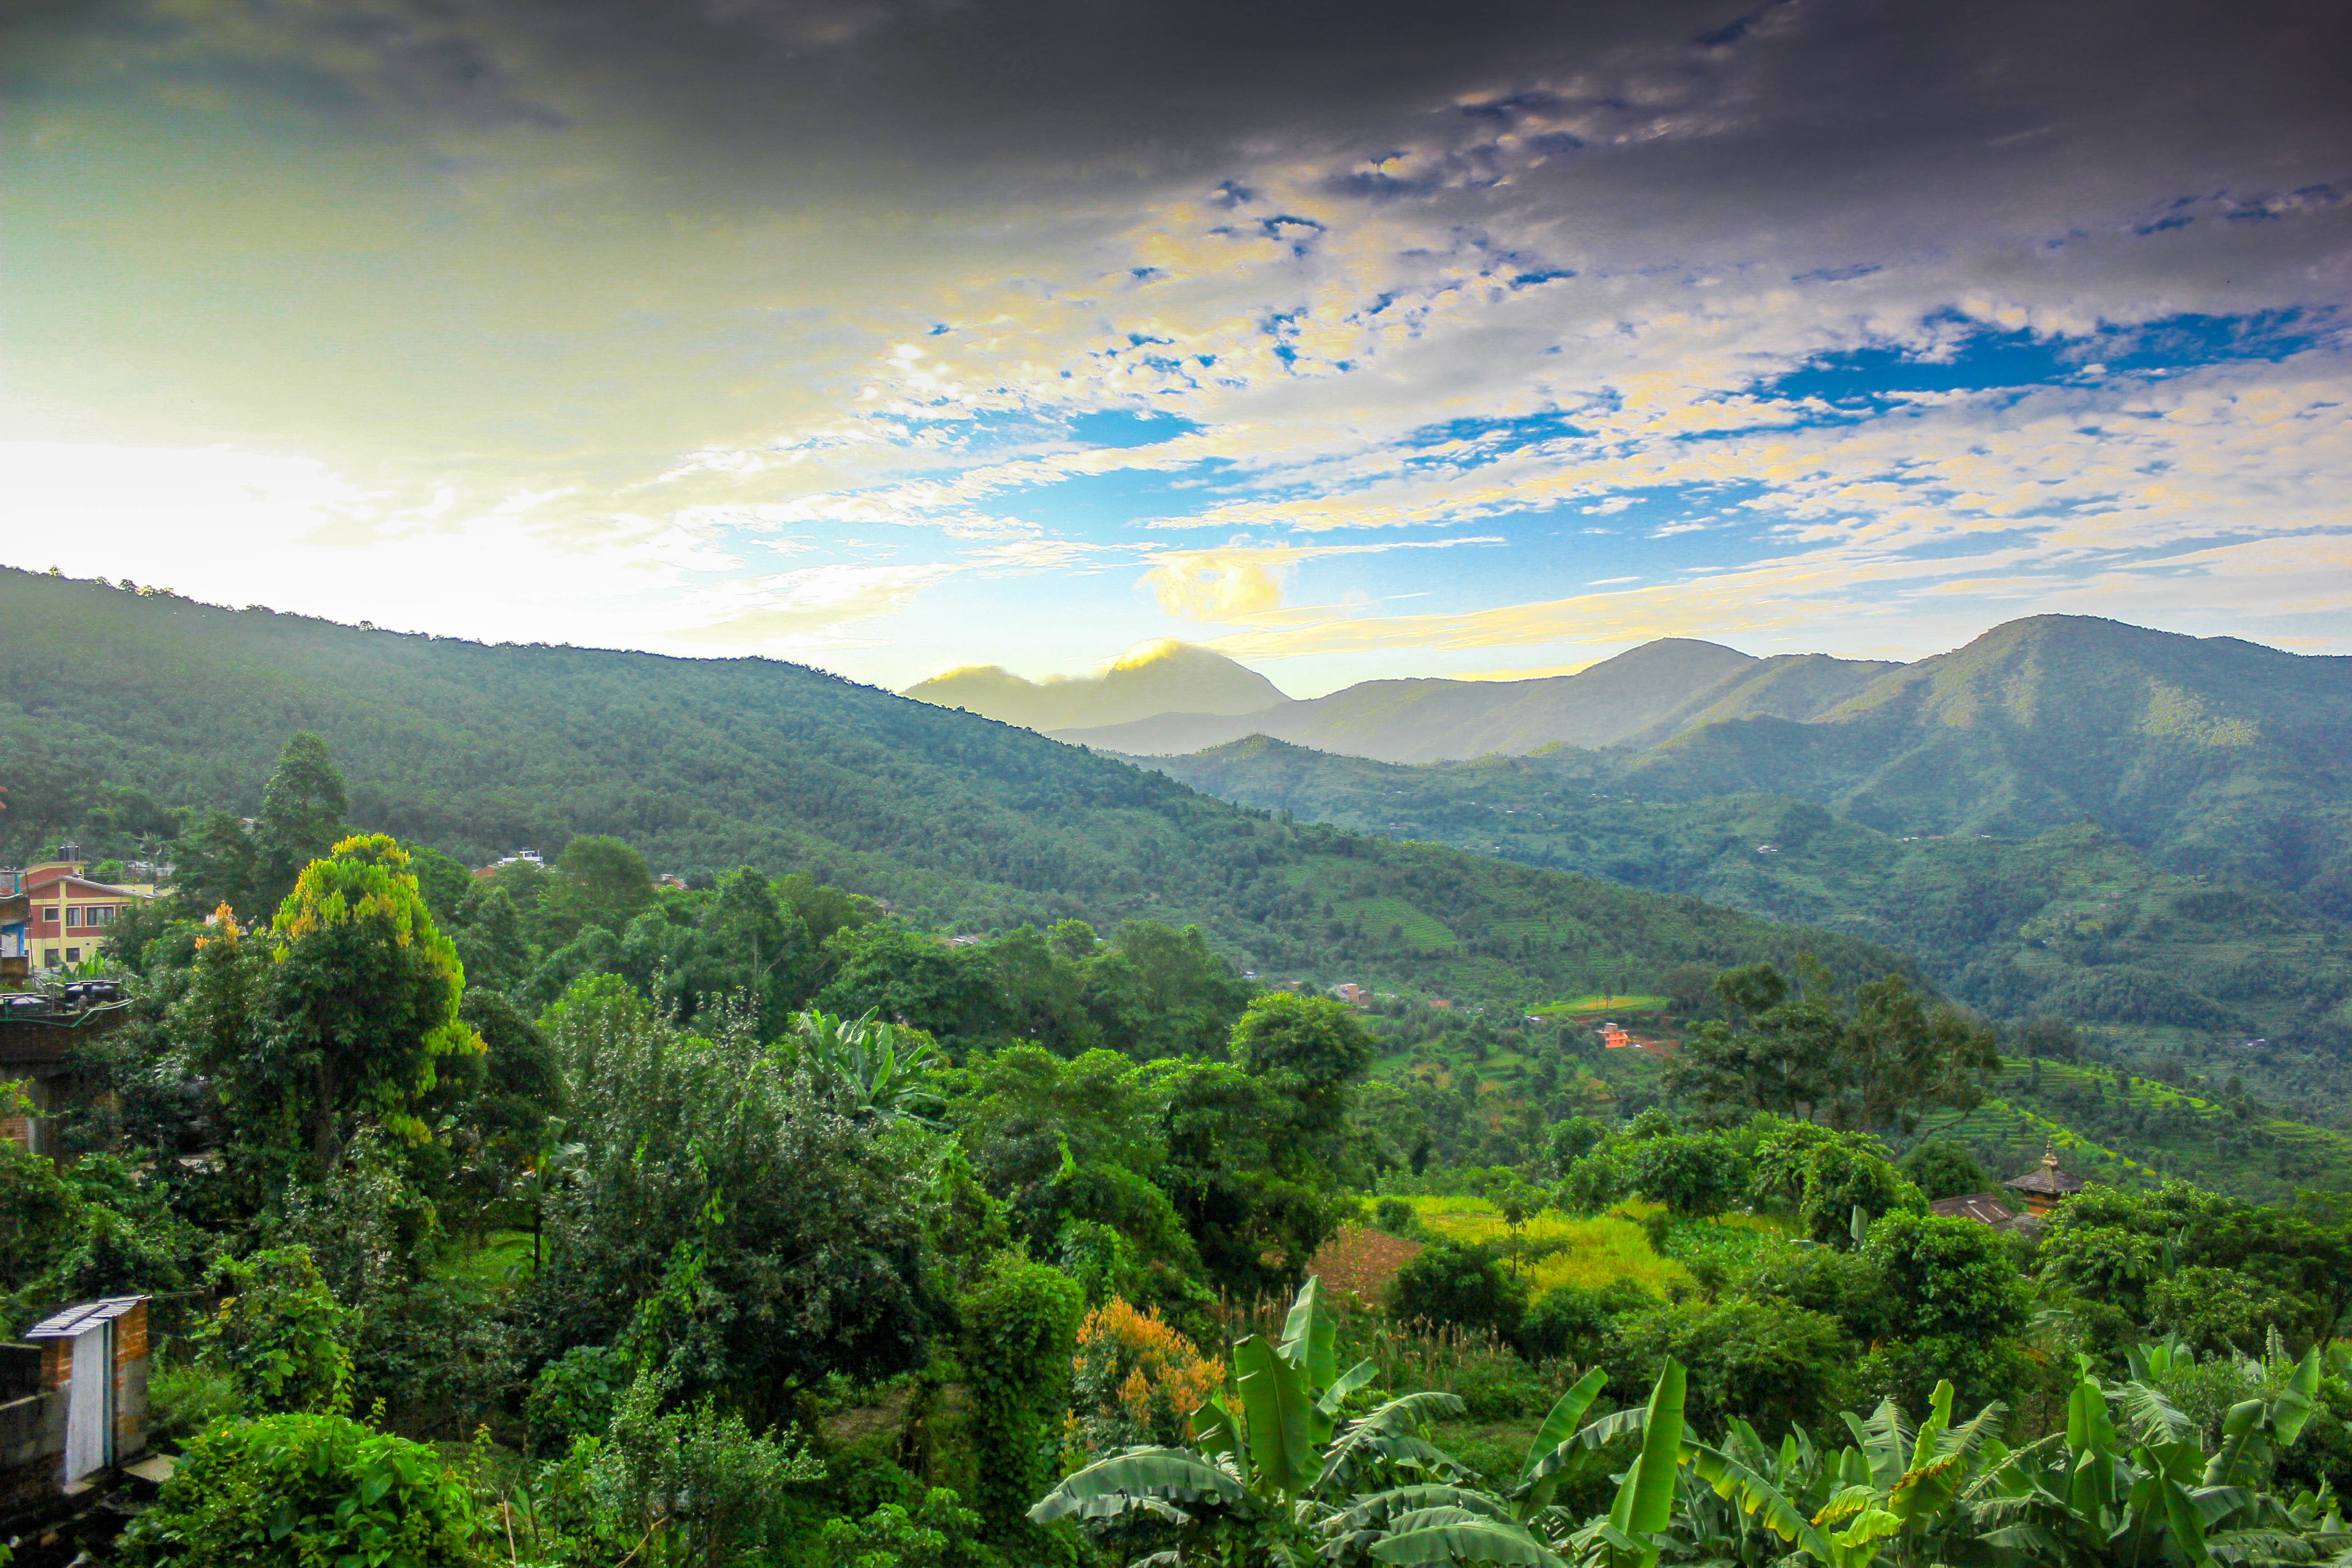
landscape, nature, forest, wilderness, mountain, cloud, hill, valley, mountain range, jungle, rainforest, plateau, habitat, rural area, natural environment, geographical feature, atmospheric phenomenon, mountainous landforms